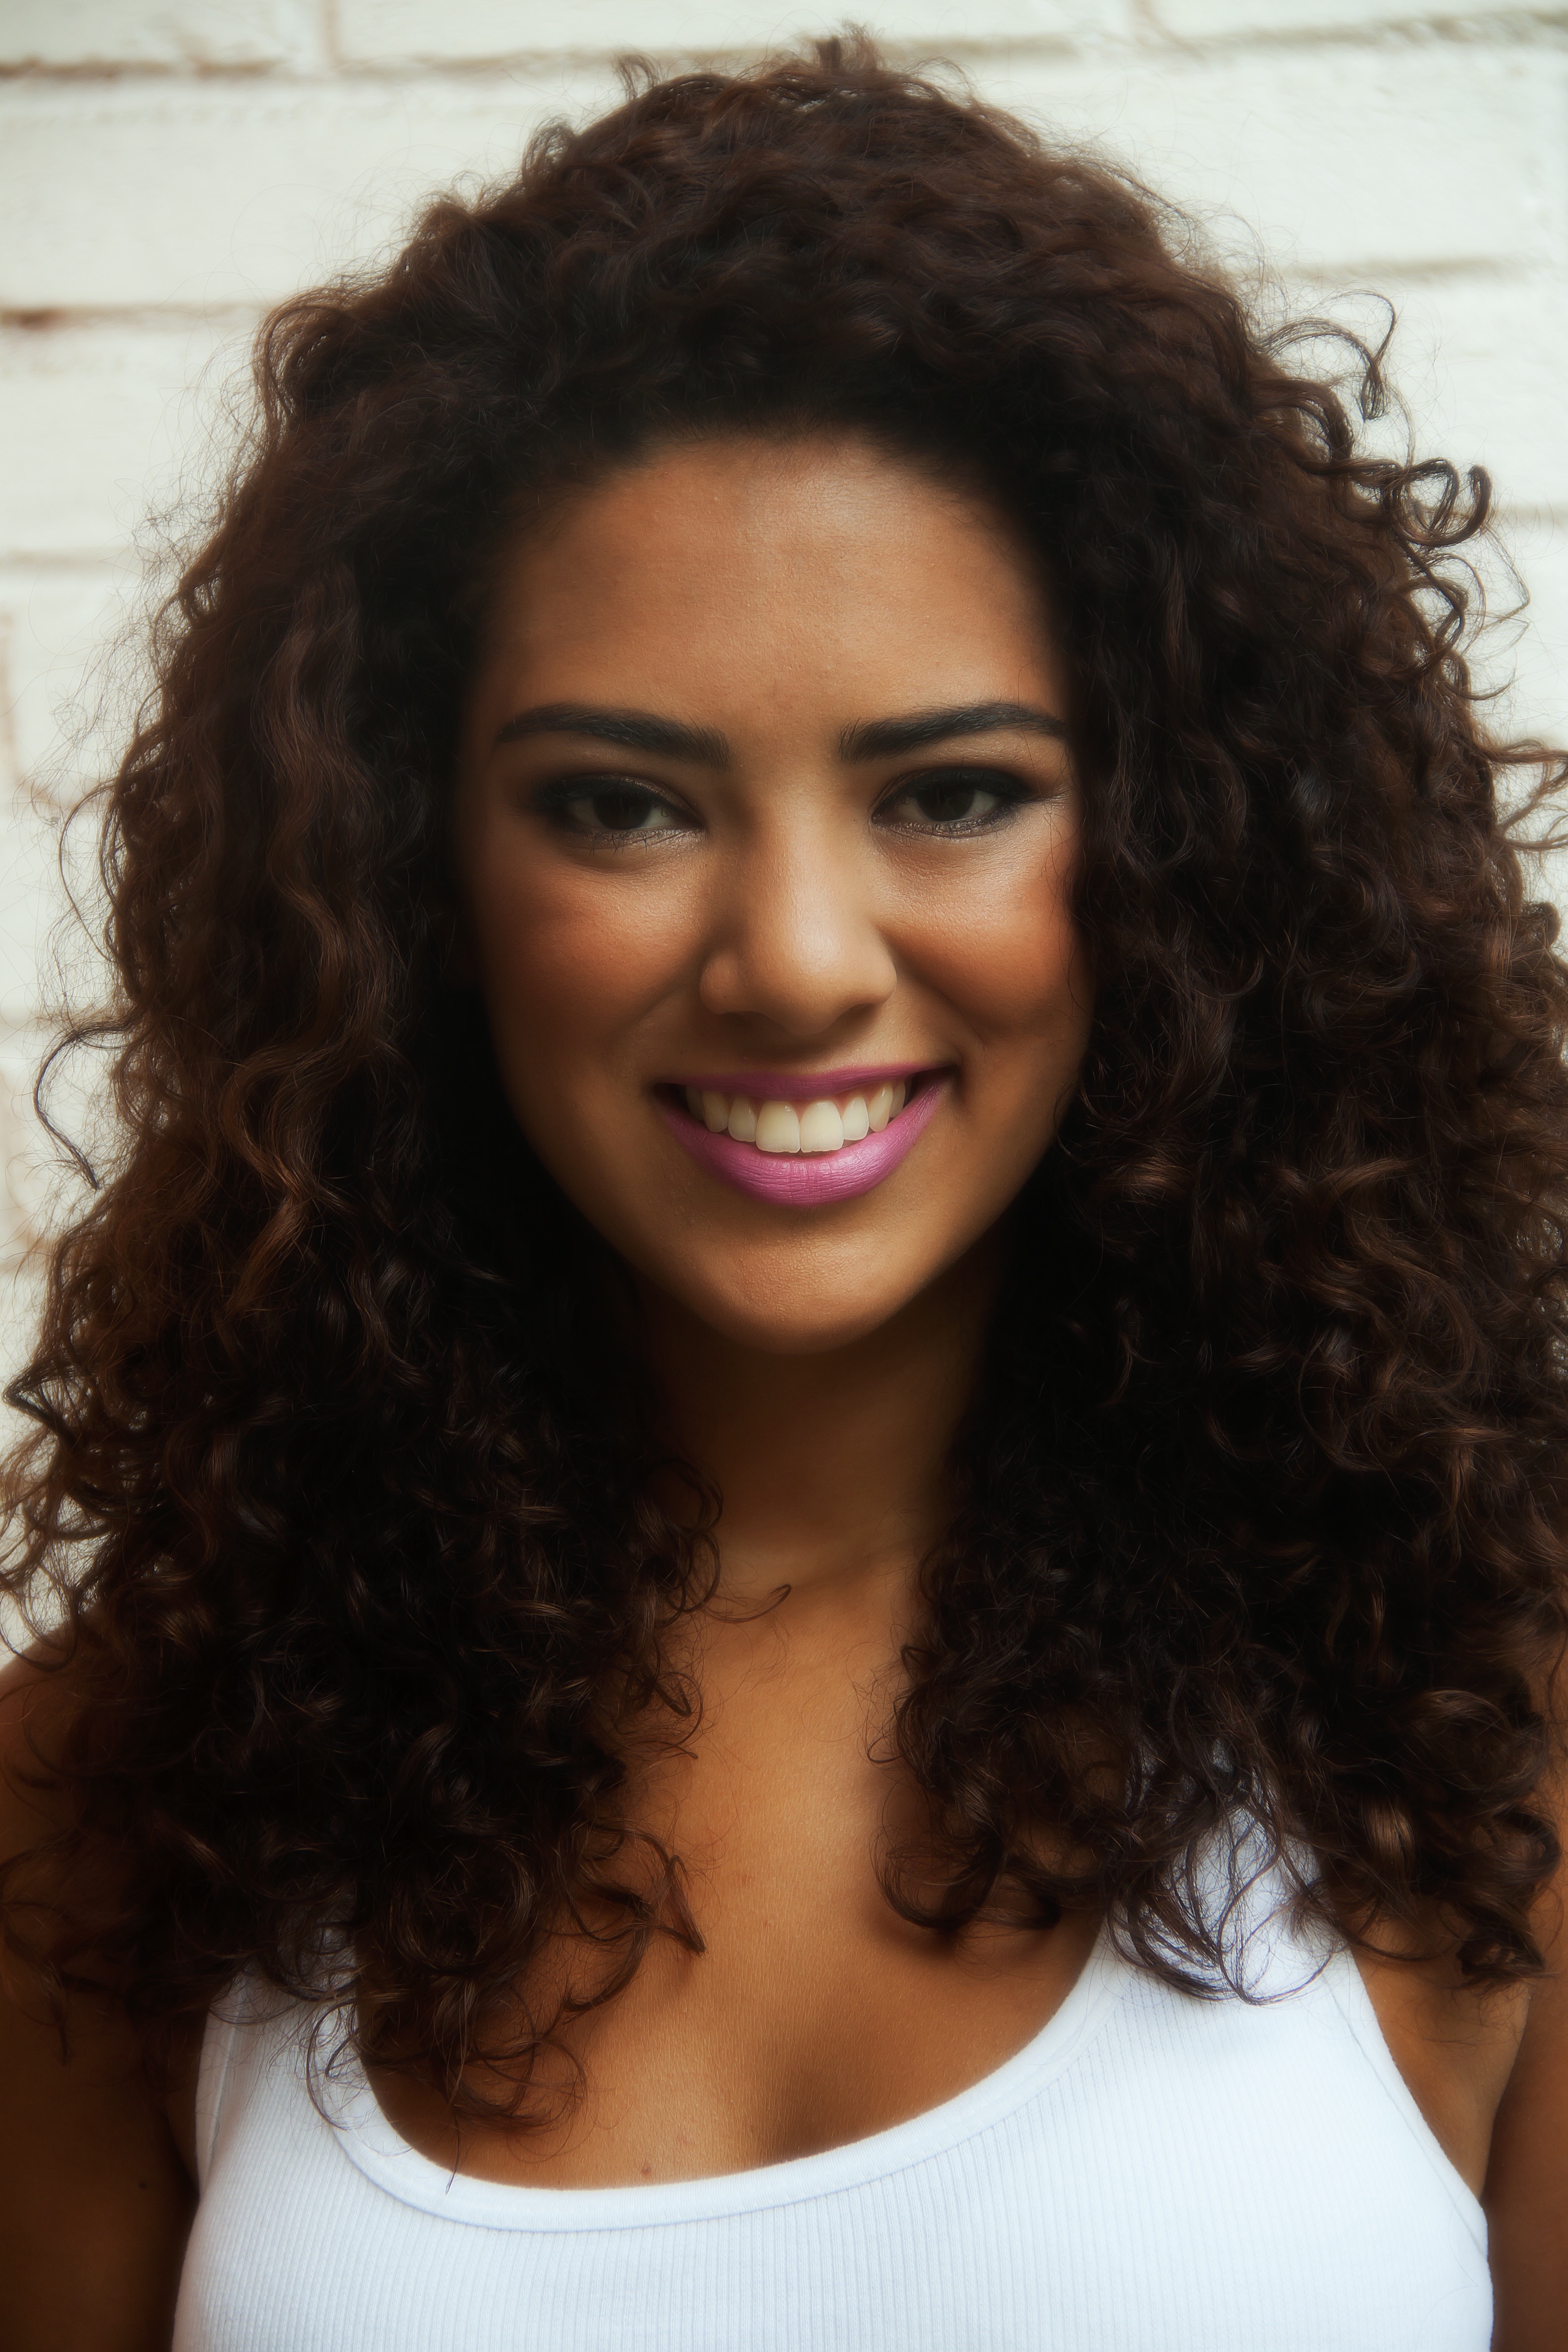
girl, woman, hair, photography, portrait, model, lip, hairstyle, smile, eyebrow, long hair, black hair, face, nose, eye, head, skin, beauty, abdomen, photo shoot, brown hair, portrait photography